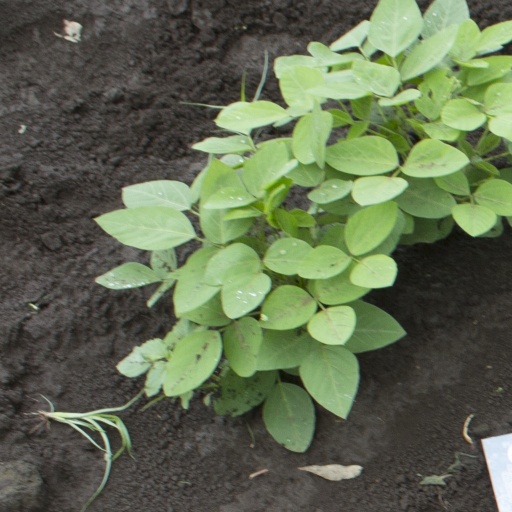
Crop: soybean